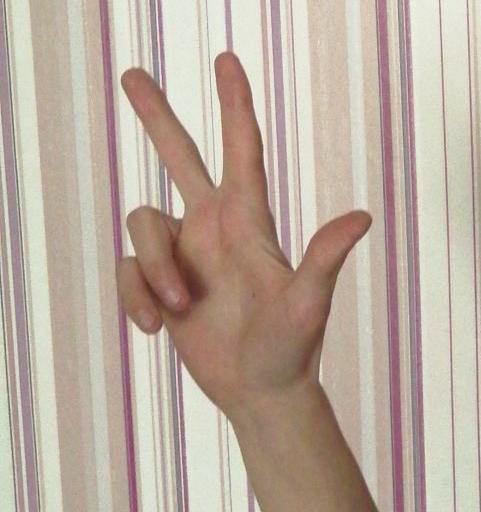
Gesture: three2